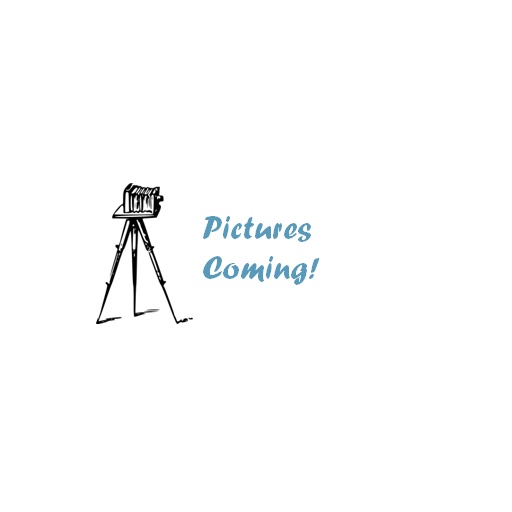
Buffet Crampon RC Prestige Clarinet #2757
Buffet Crampon RC Prestige Clarinet, Used . Key of Bb, African Blackwood body, one of the highest models in the R13 family, metal capped tenons, adjustable thumbrest, includes new Protec microzip case, new Premiere by Hite mp, Rovner Dark ligature and c
Brand: Buffet Crampon
Category: Arts & Entertainment > Hobbies & Creative Arts > Musical Instruments > Woodwinds > Clarinets > Bb Clarinets